Religion in Thailand

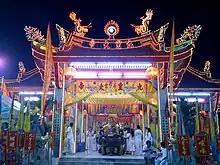
Jui Tui Shrine in Phuket at night.

The first Sikh known to have come to Thailand was Ladha Singh, who arrived in 1890. Other Sikhs joined him in the early 1900s, and by 1911 more than a hundred Sikh families had settled in Thailand, mainly in Thonburi Region. There were at that time no gurdwaras (Sikh temples), and religious prayers were held in private homes every Sunday and on gurpurab days. The Sikh community continued to grow, and in 1912 it was decided to build a gurdwara. It stands today in Bangkok's Pahurat area and imitates the Golden Temple in Amritsar Punjab, India. A tiny but influential community of Sikhs live in the country's cities, most engaged in retail commerce.